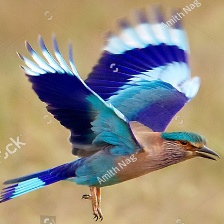
Species: INDIAN ROLLER
Scientific name: CORACIAS BENGHALENSIS